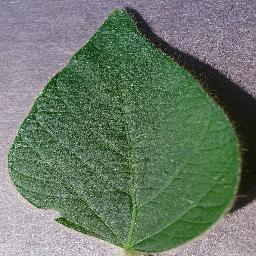
Label: Soybean___healthy